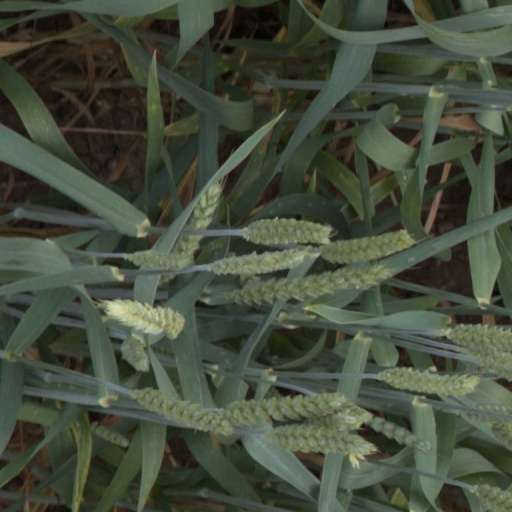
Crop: wheat